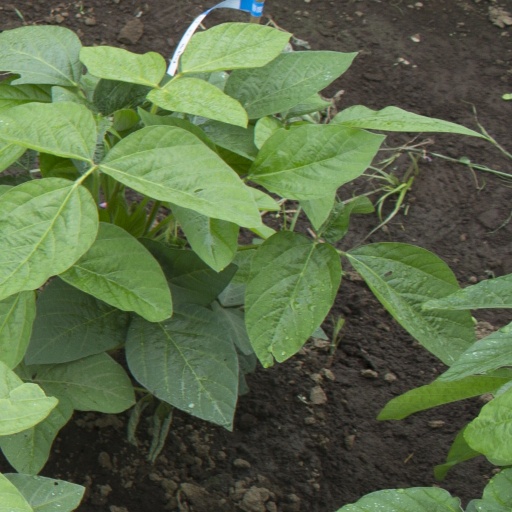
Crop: soybean